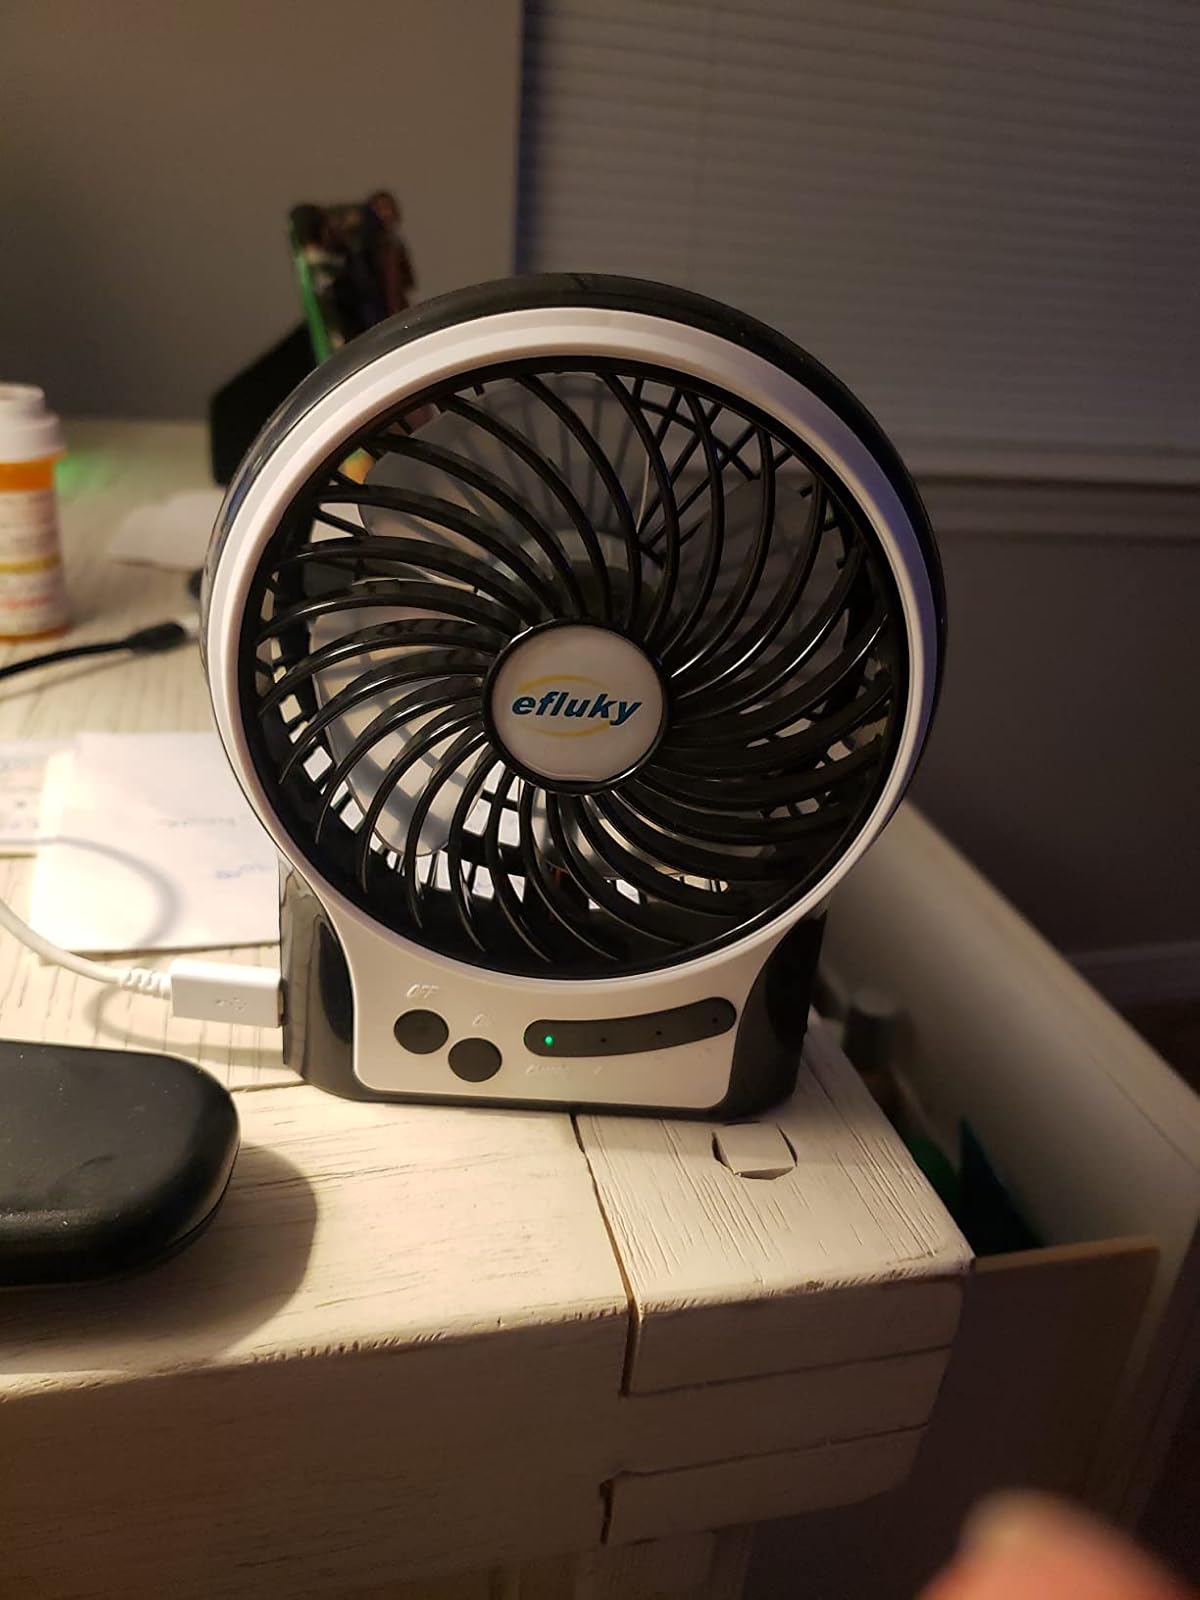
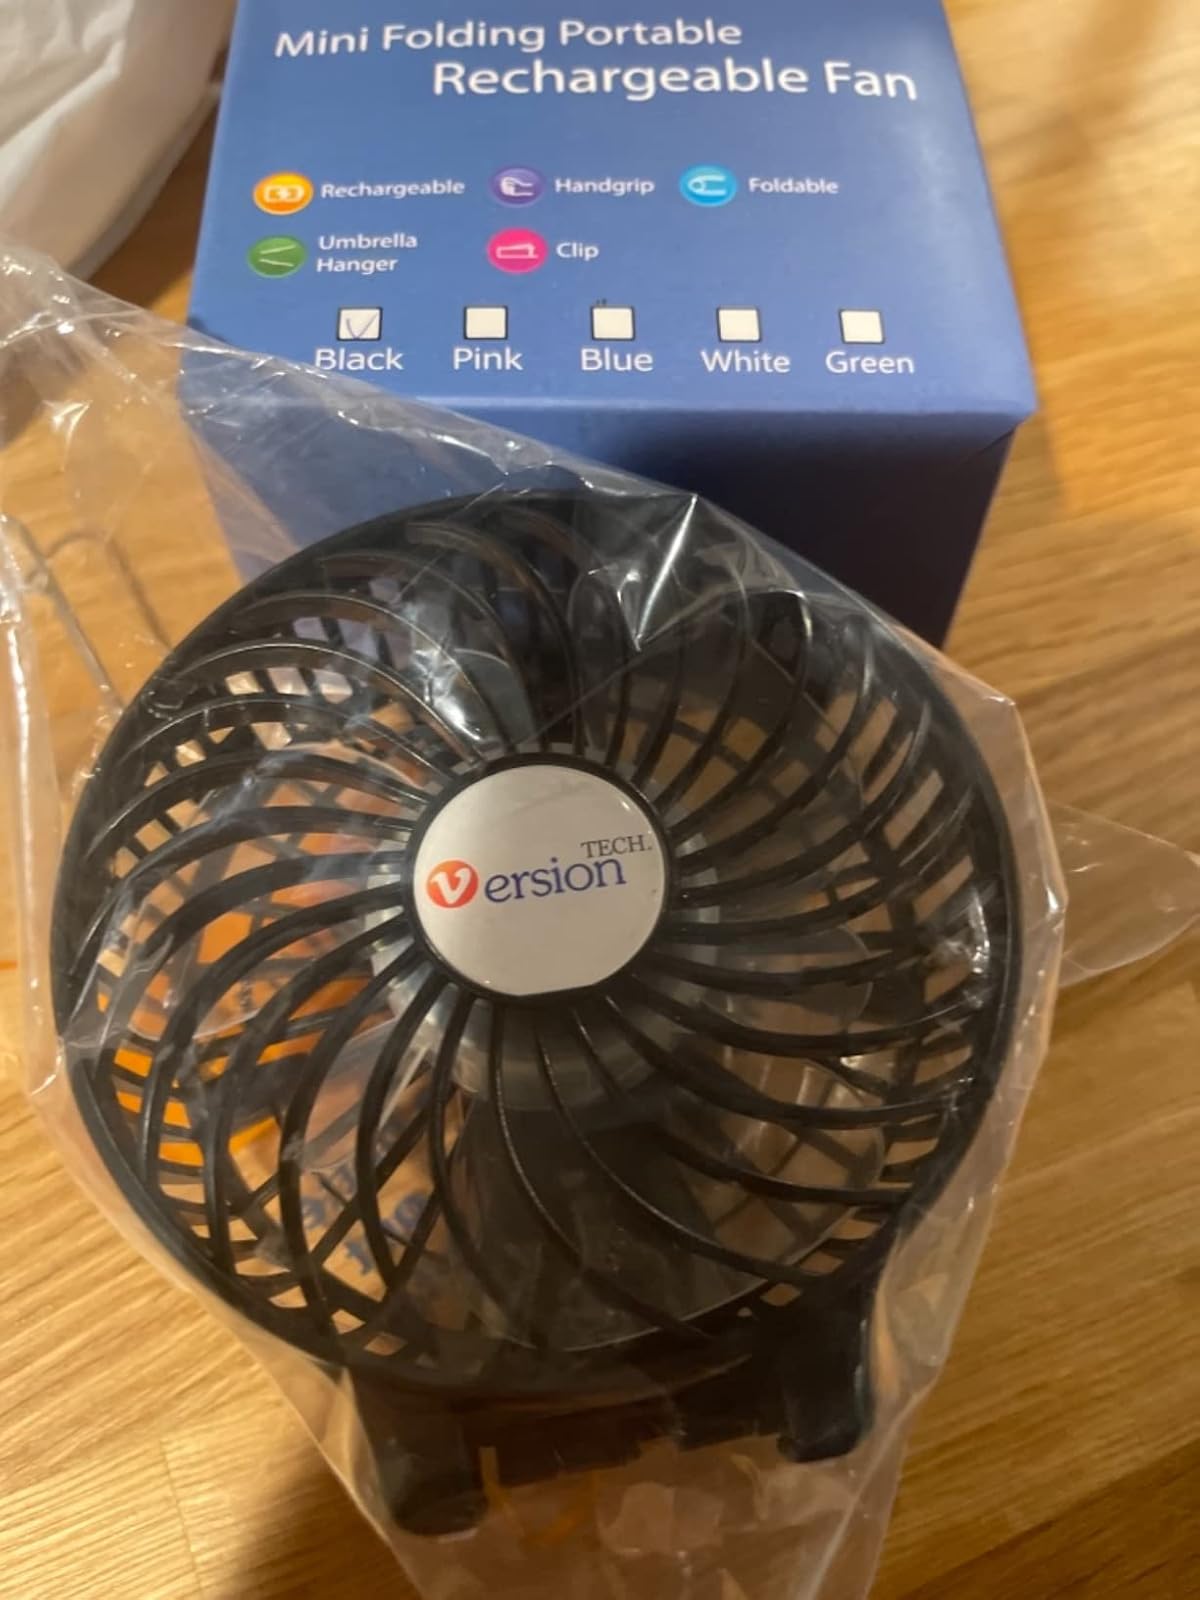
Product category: fan
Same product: no